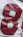
Number: 8